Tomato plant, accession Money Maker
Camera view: vertical (180 deg); turntable rotation: 210 degrees
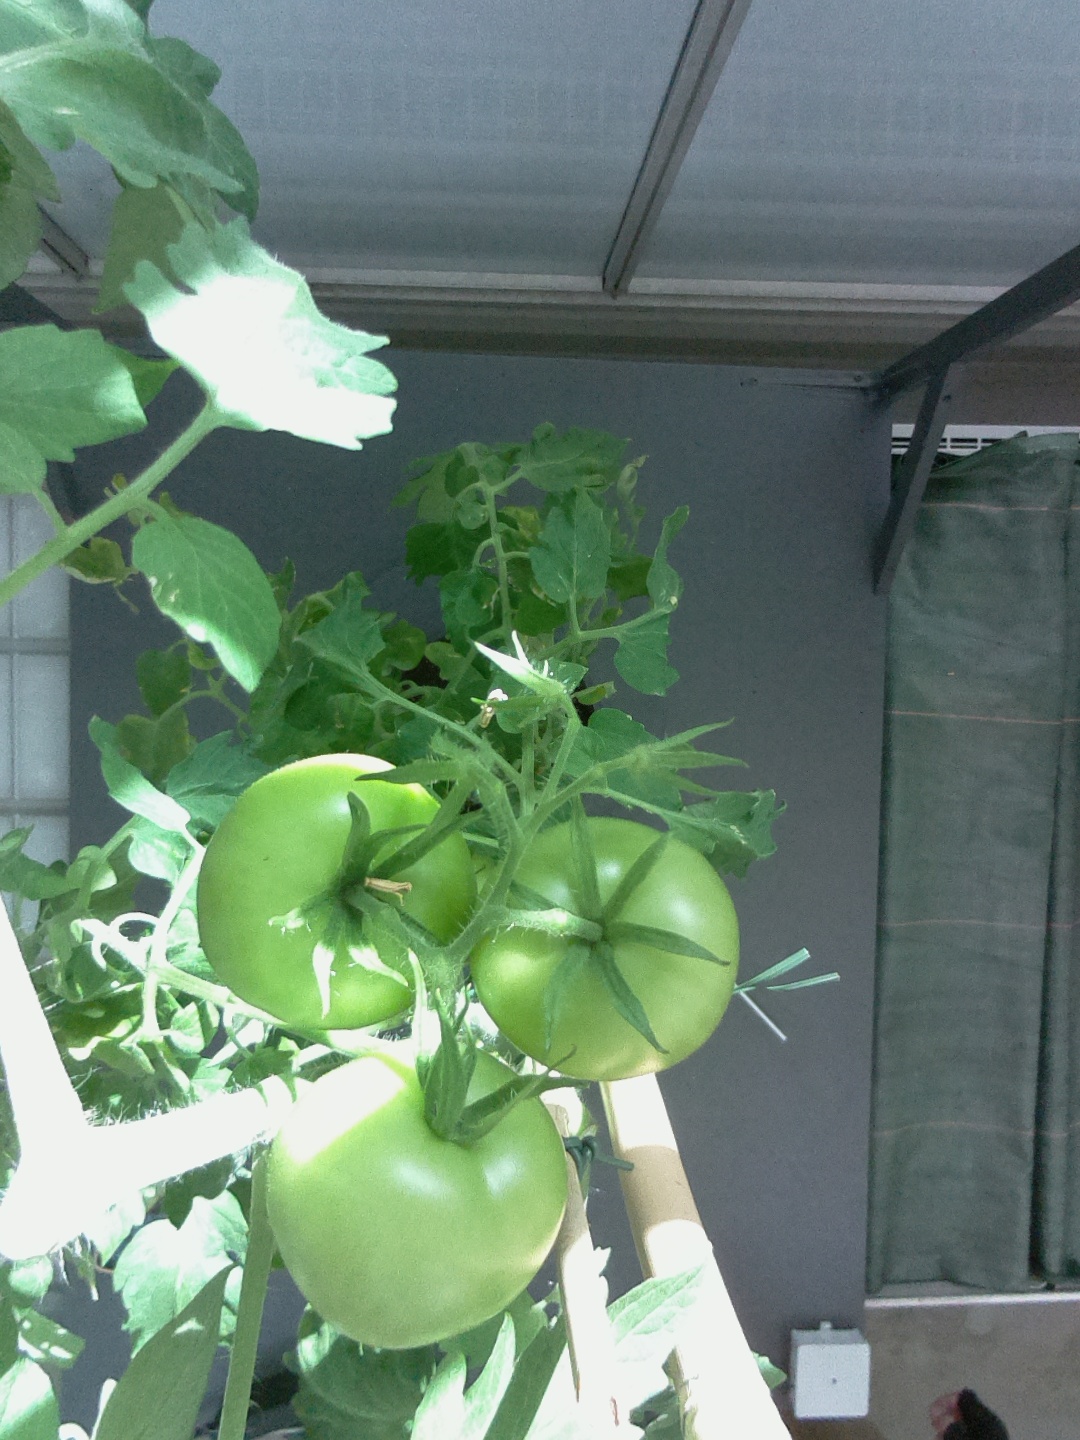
BBCH growth stage 74: 40%-50% of final fruit size